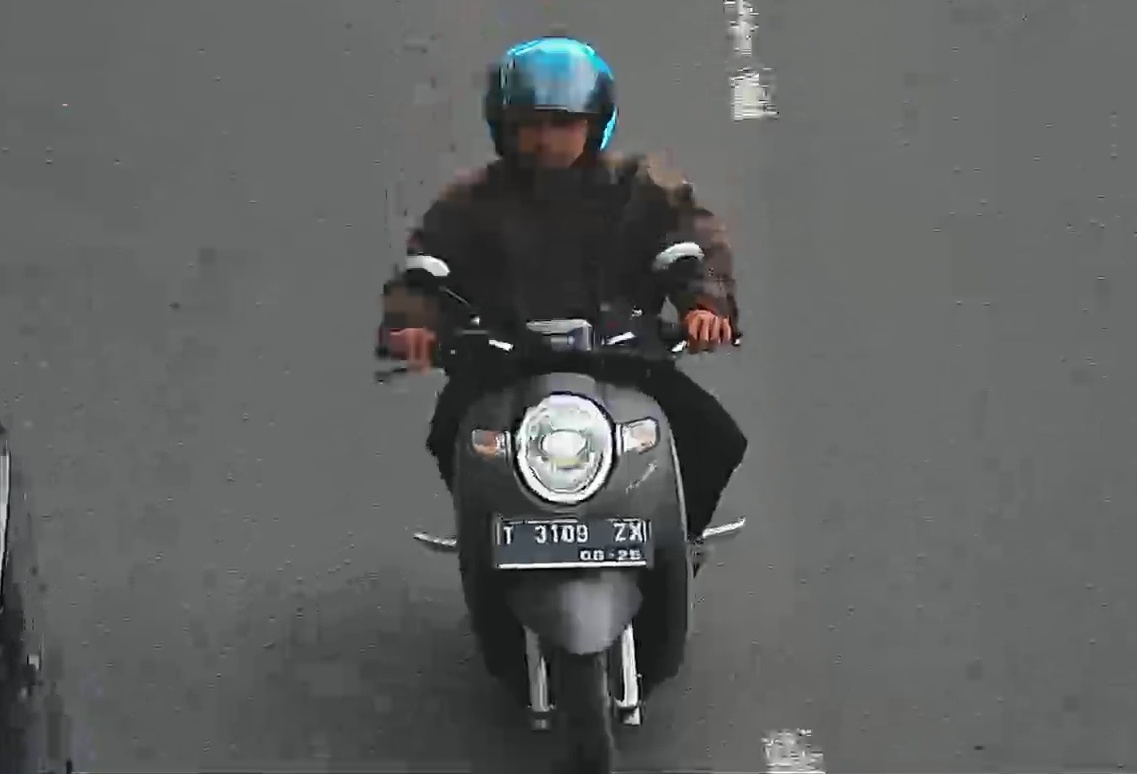
person-with-helmet: 1
person-without-helmet: 0